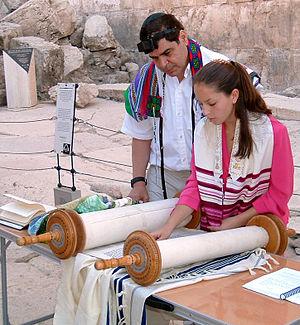
La Bat Mitsvah, aussi appelé communion juive, est le pendant féminin de la Bar Mitzvah, à savoir une cérémonie de confirmation religieuse, par laquelle la jeune fille juive marque sa majorité, en principe à 12 ans.